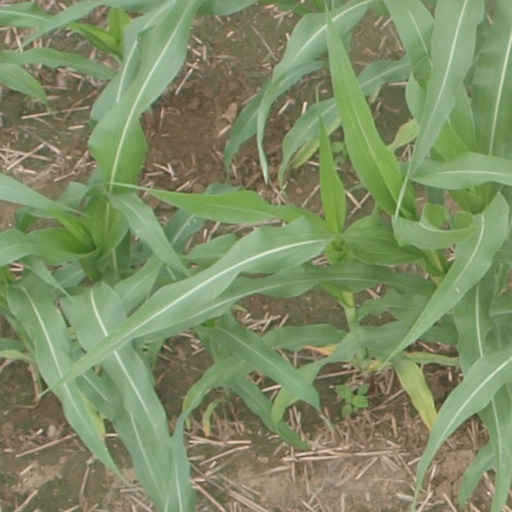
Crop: maize; corn